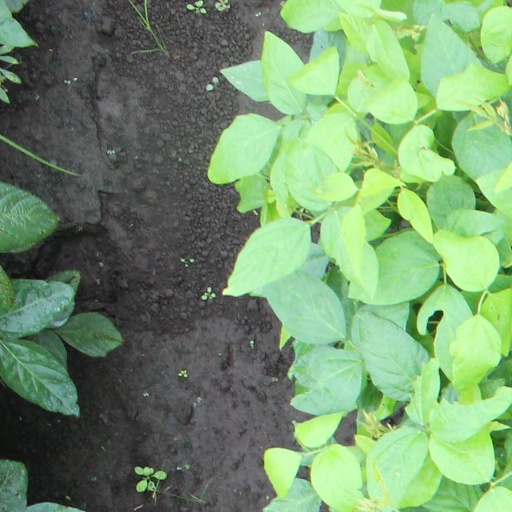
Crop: soybean